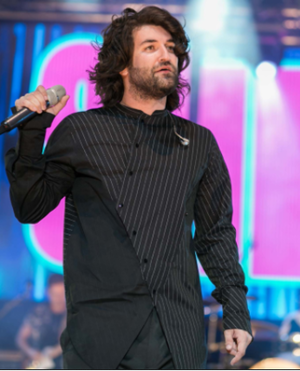
Vocea României est la version roumaine de l'émission musicale The Voice lancée en 2010 par John de Mol. Elle est diffusée depuis le 27 septembre 2011 sur la chaîne Pro TV.
Andrei Tiberiu Maria, connu sous son nom de scène Smiley, est un chanteur, compositeur, réalisateur, présentateur télé et acteur roumain, ancien membre du groupe Simplu. En 2008, il a sorti son premier album : În lipsa mea.